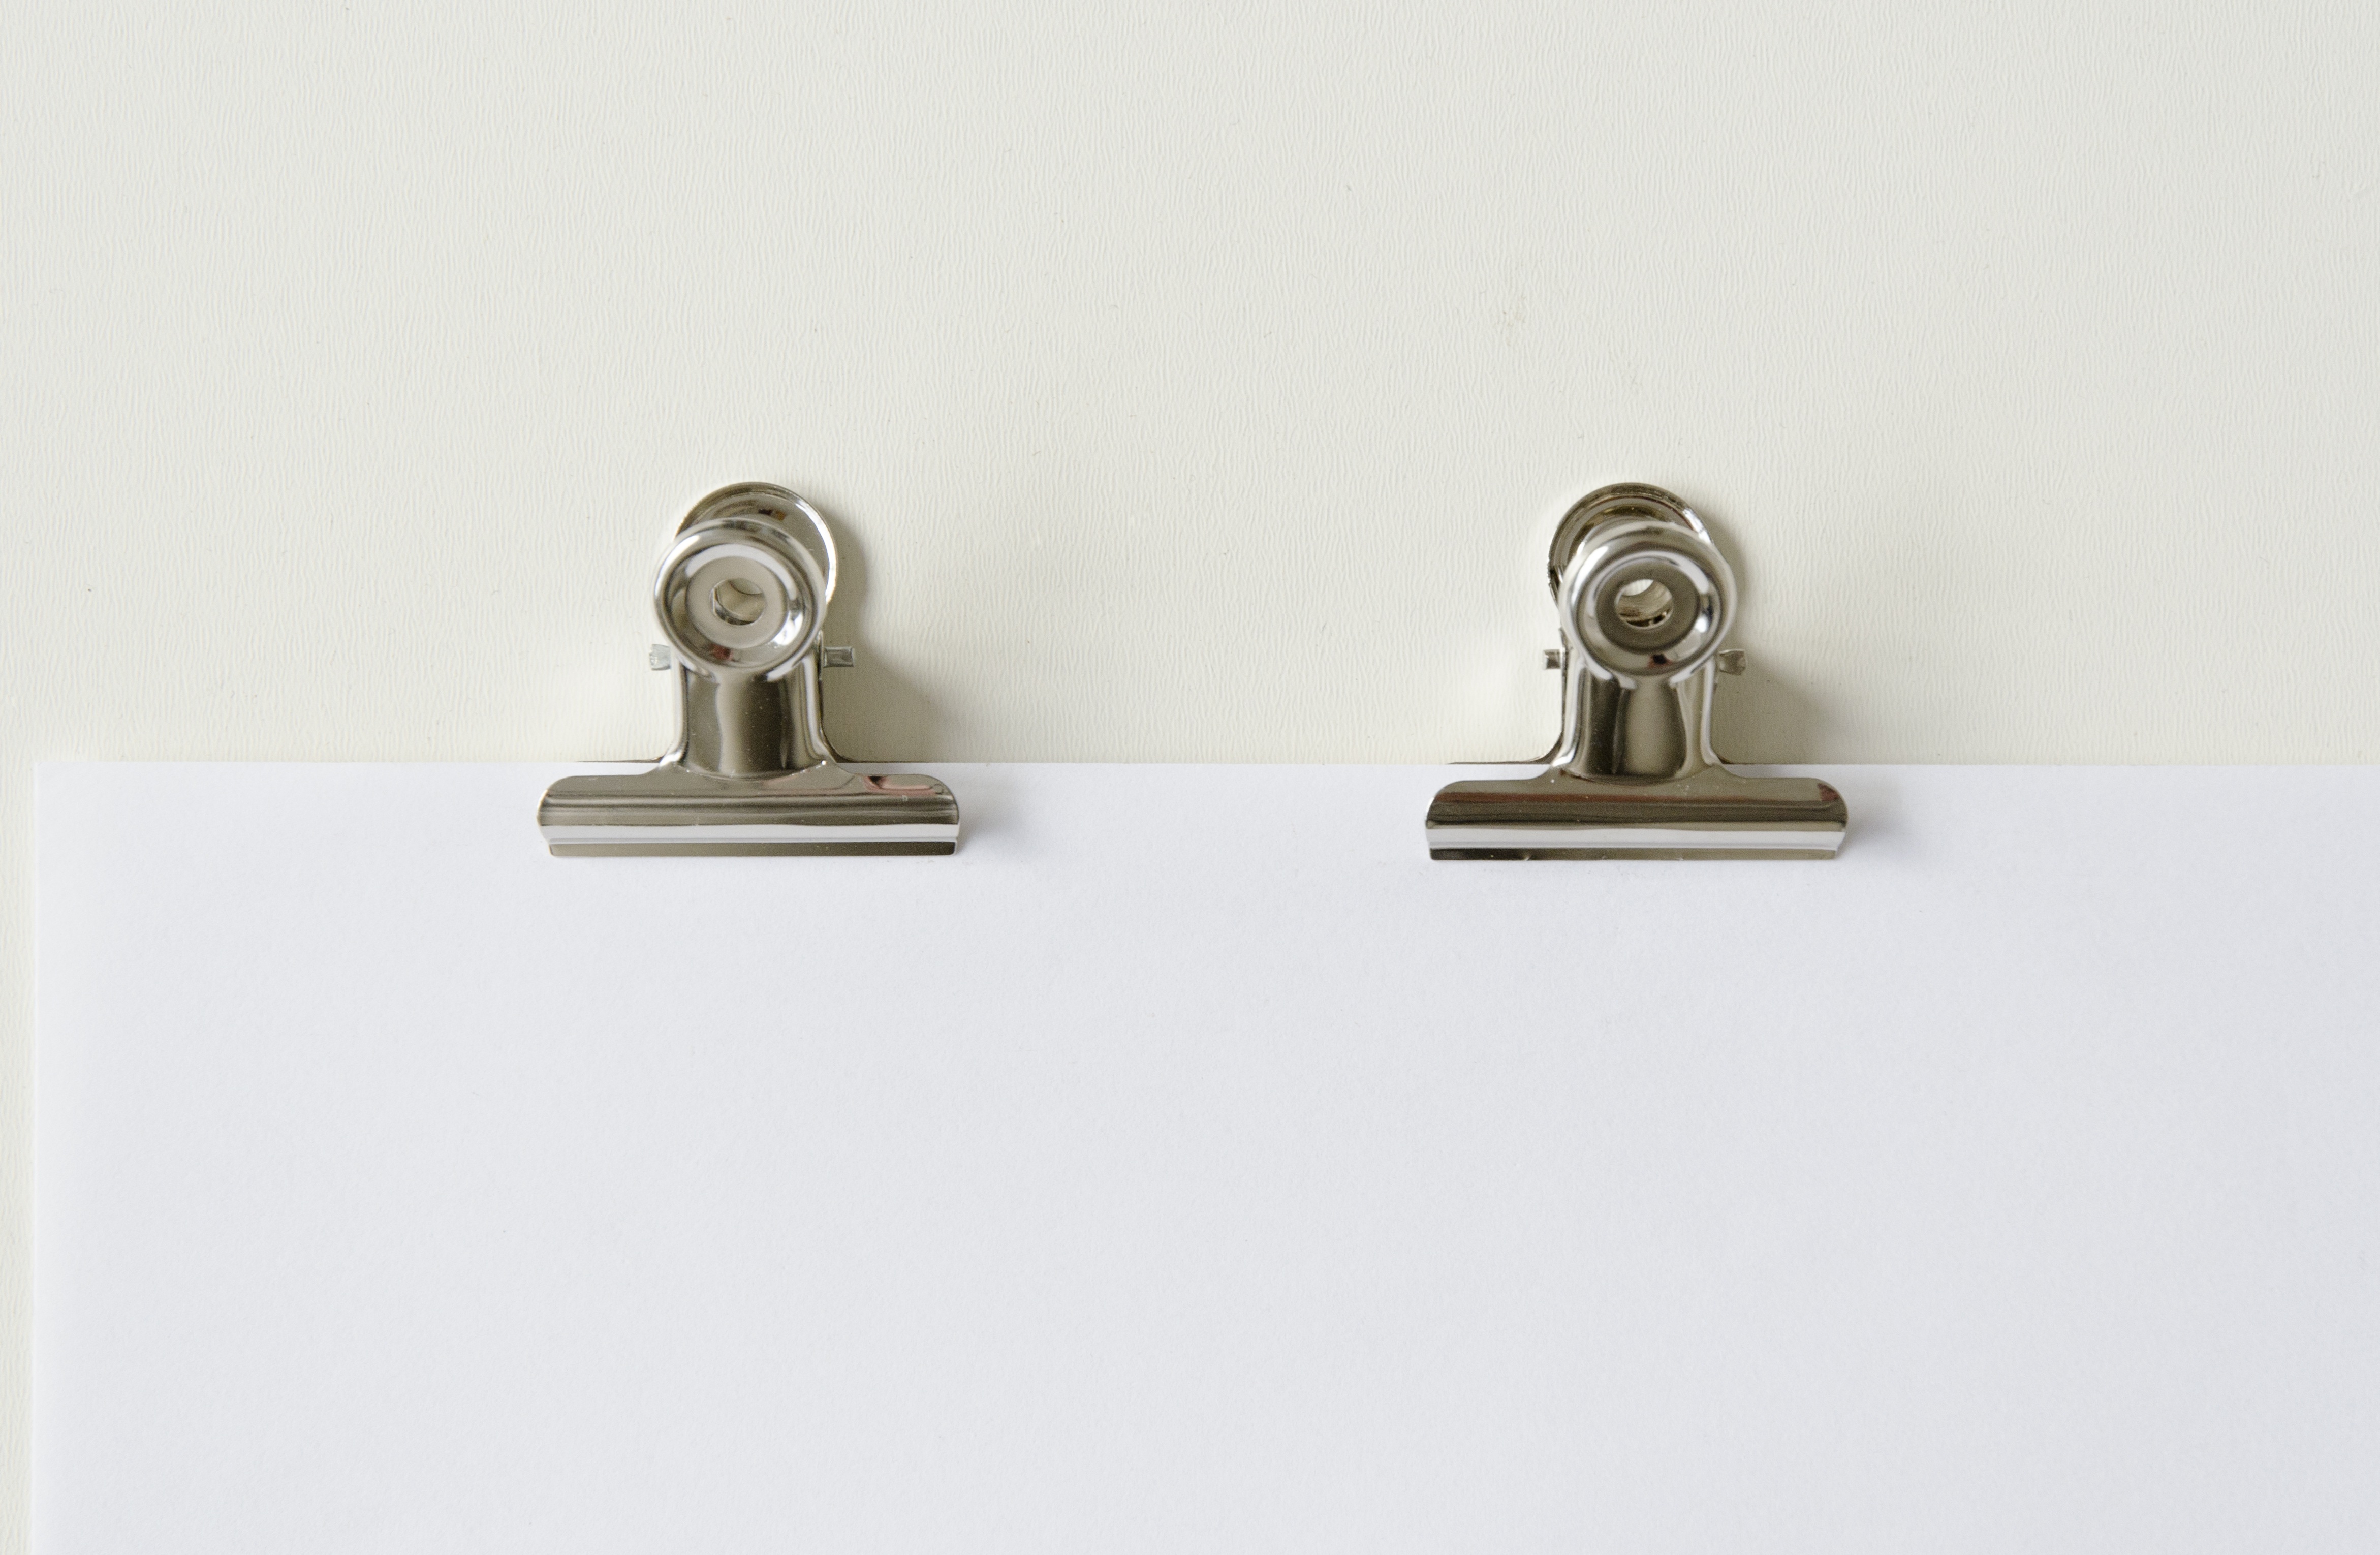
white, metal, office, empty, black, paper, material, blank, tap, design, brass, rectangle, supply, copyspace, clips